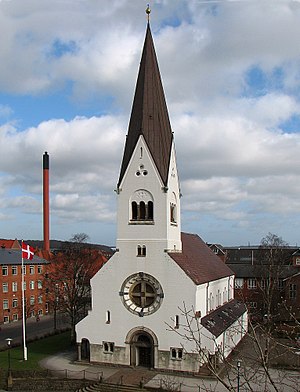
Vor Frelsers Kirke (Vejle Kommune)
Vor Frelsers Kirke (Vejle Kommune) er en kirke i Vejle Provsti, Haderslev Stift. Kirken er opført i 1904-07 efter tegninger af Valdemar Koch og fuldført efter Kochs død i 1902 af Johannes Magdahl Nielsen.